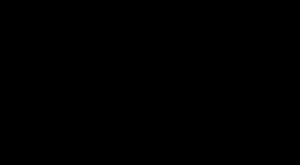
Le phosgène, aussi nommé oxychlorure de carbone, dichlorure de méthanoyle ou dichlorure de carbonyle, est un composé inorganique de la famille des oxychlorures.